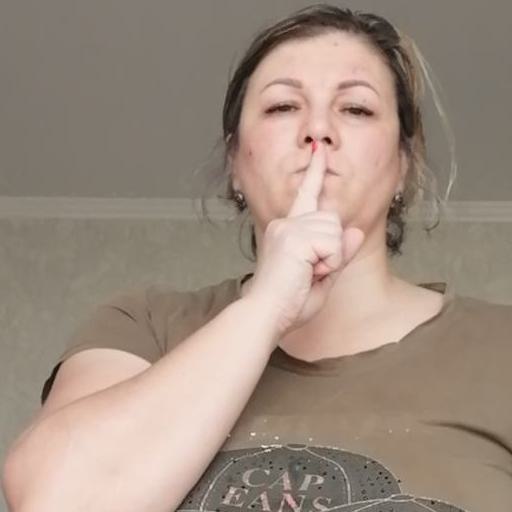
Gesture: mute